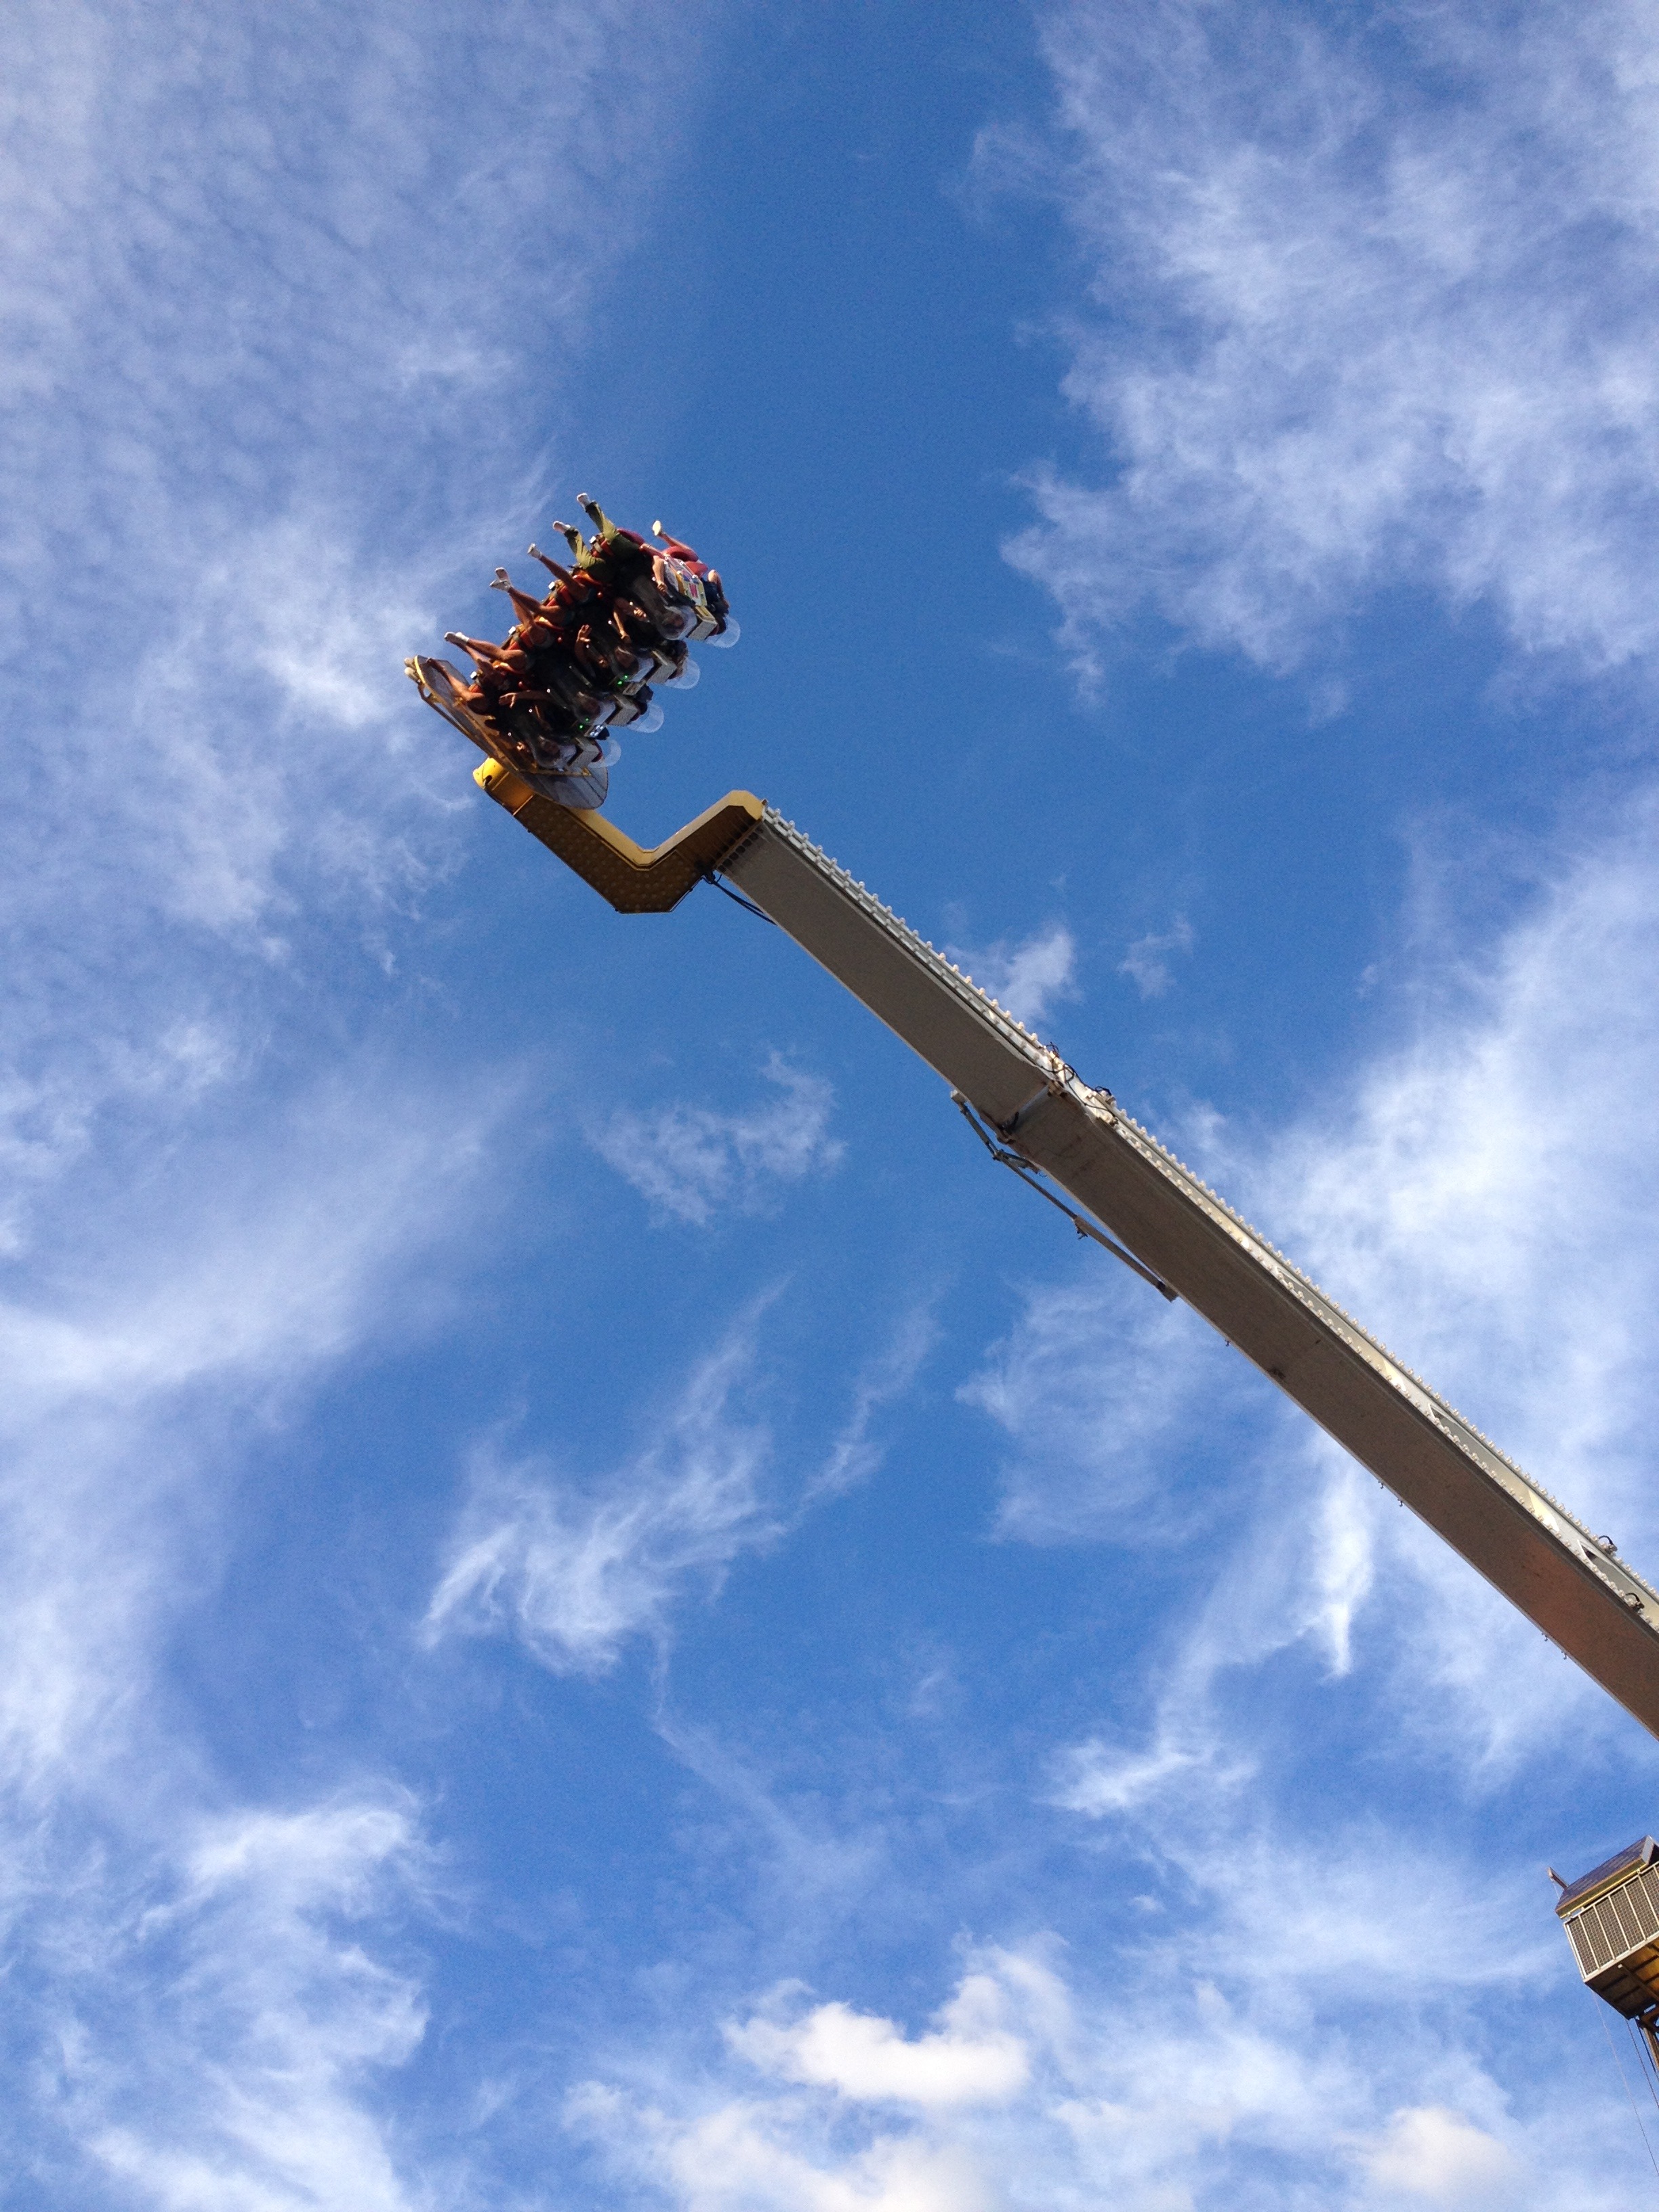
cloud, sky, paris, jumping, blue, street light, arm, lighting, height, light fixture, force, vertigo, manege, atmosphere of earth, strong sensation